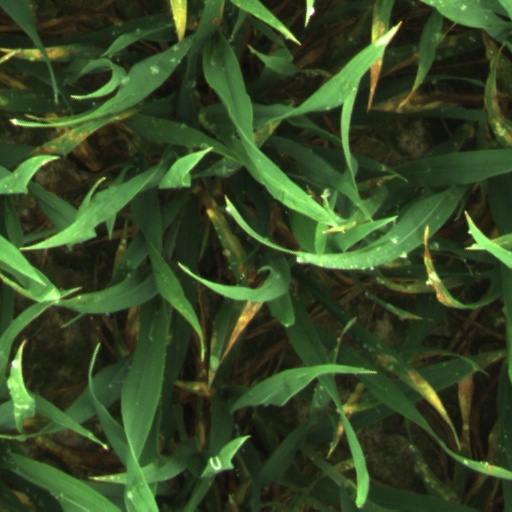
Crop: wheat